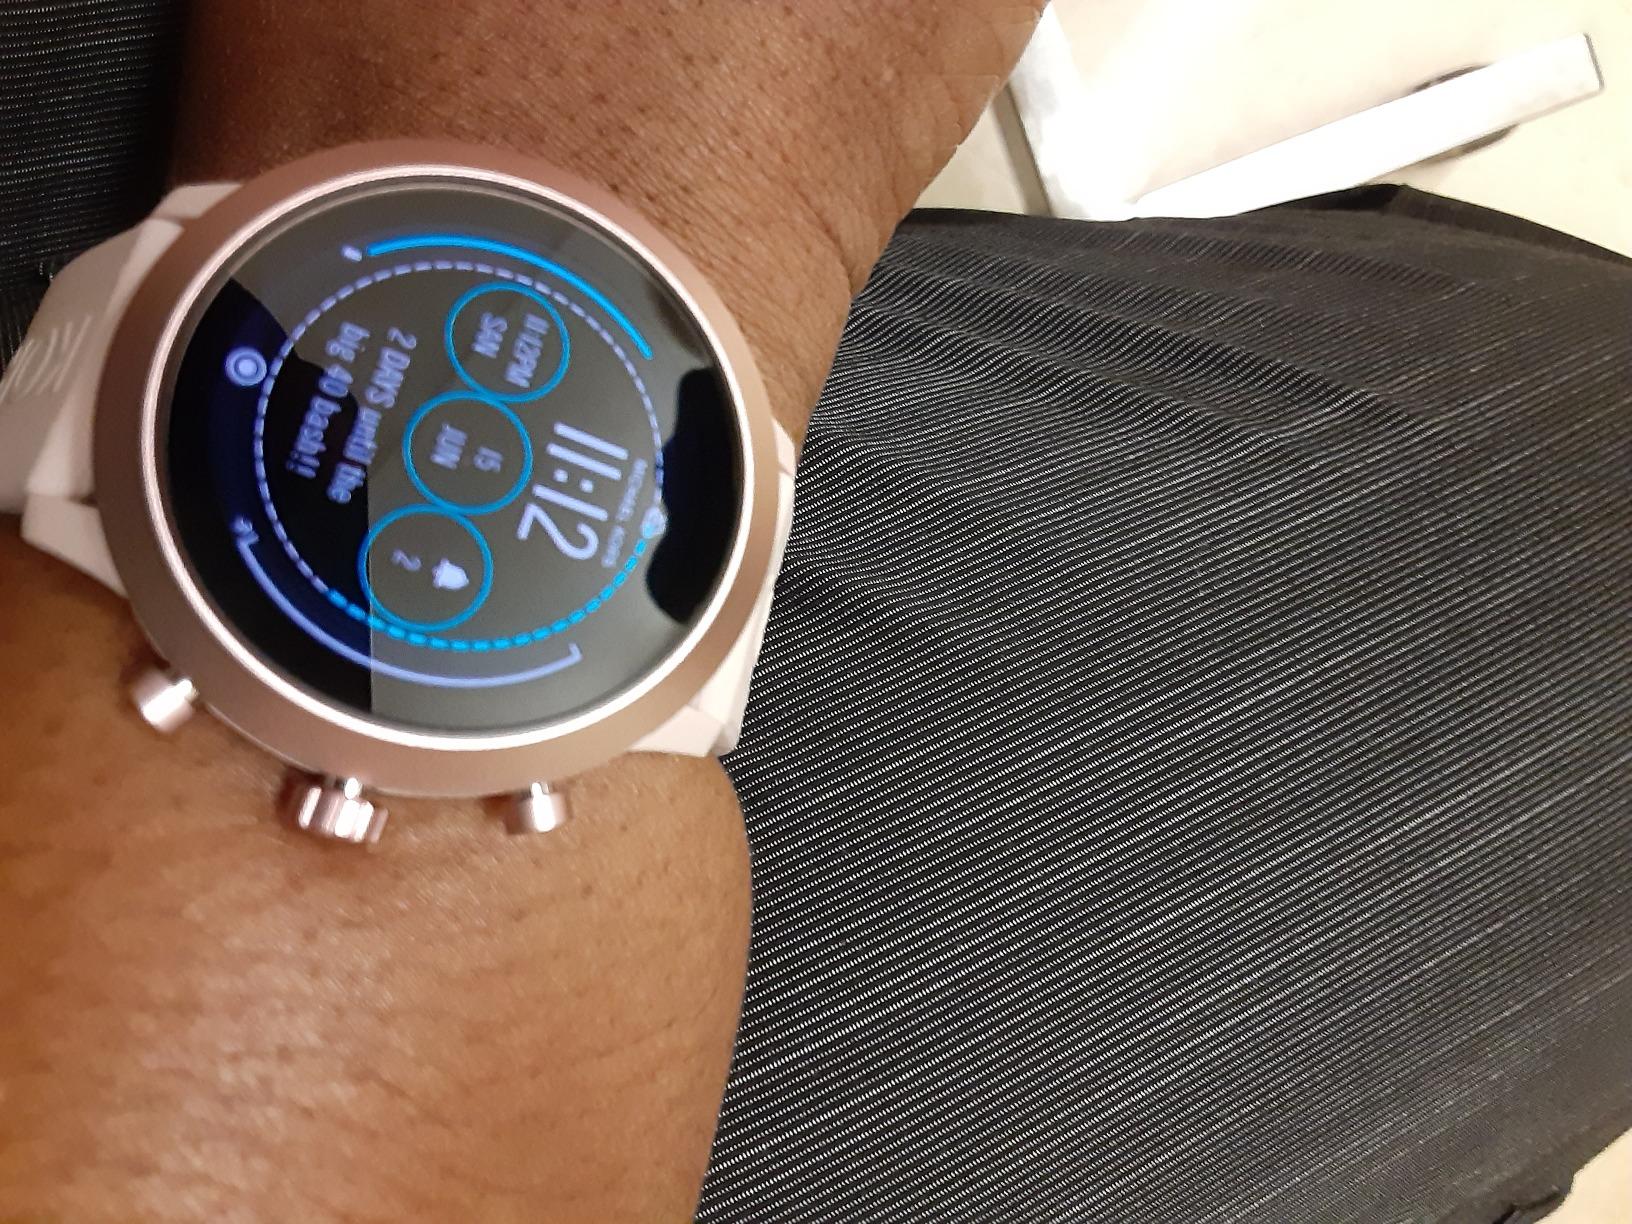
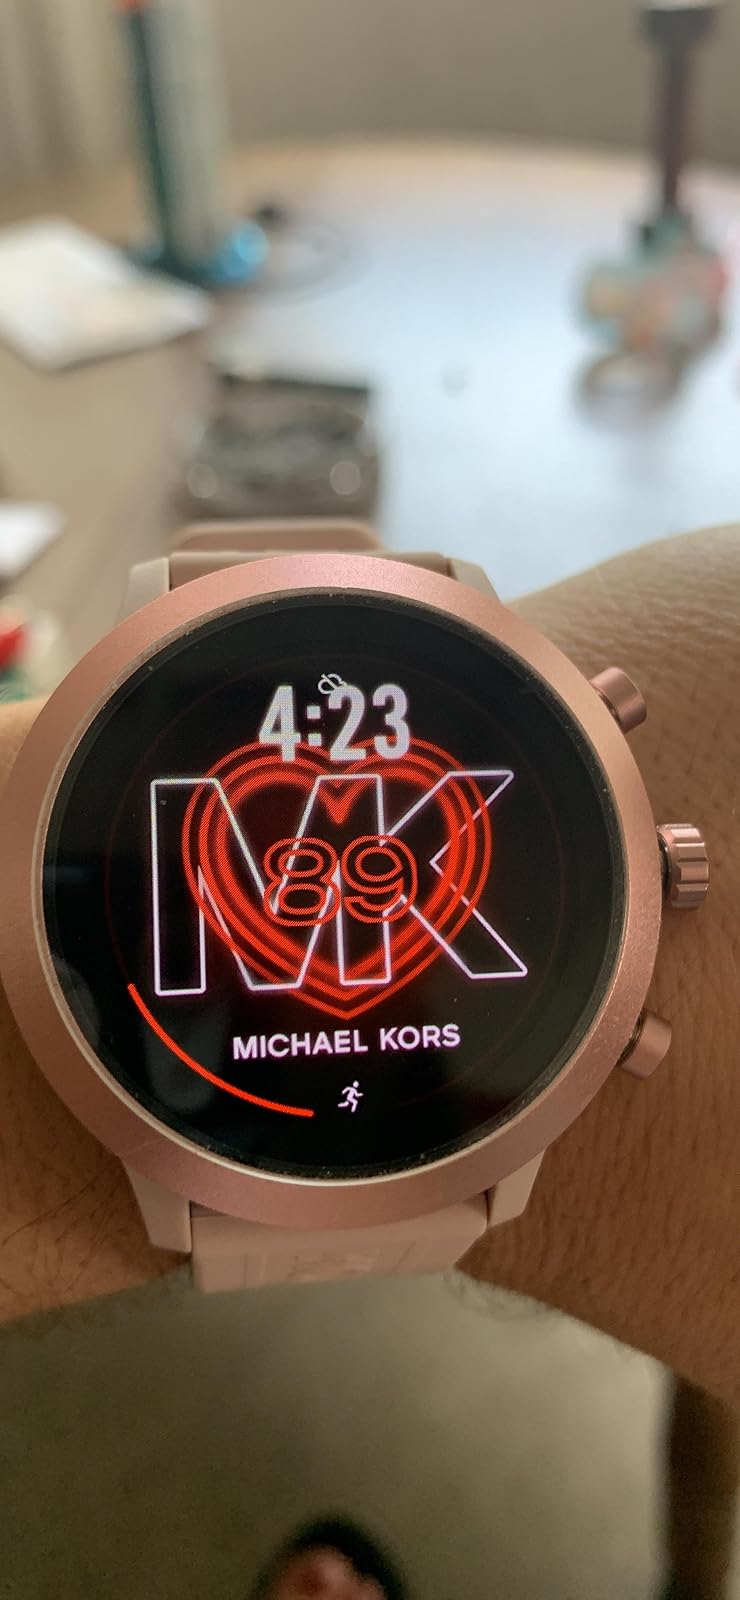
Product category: smartwatch
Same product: yes